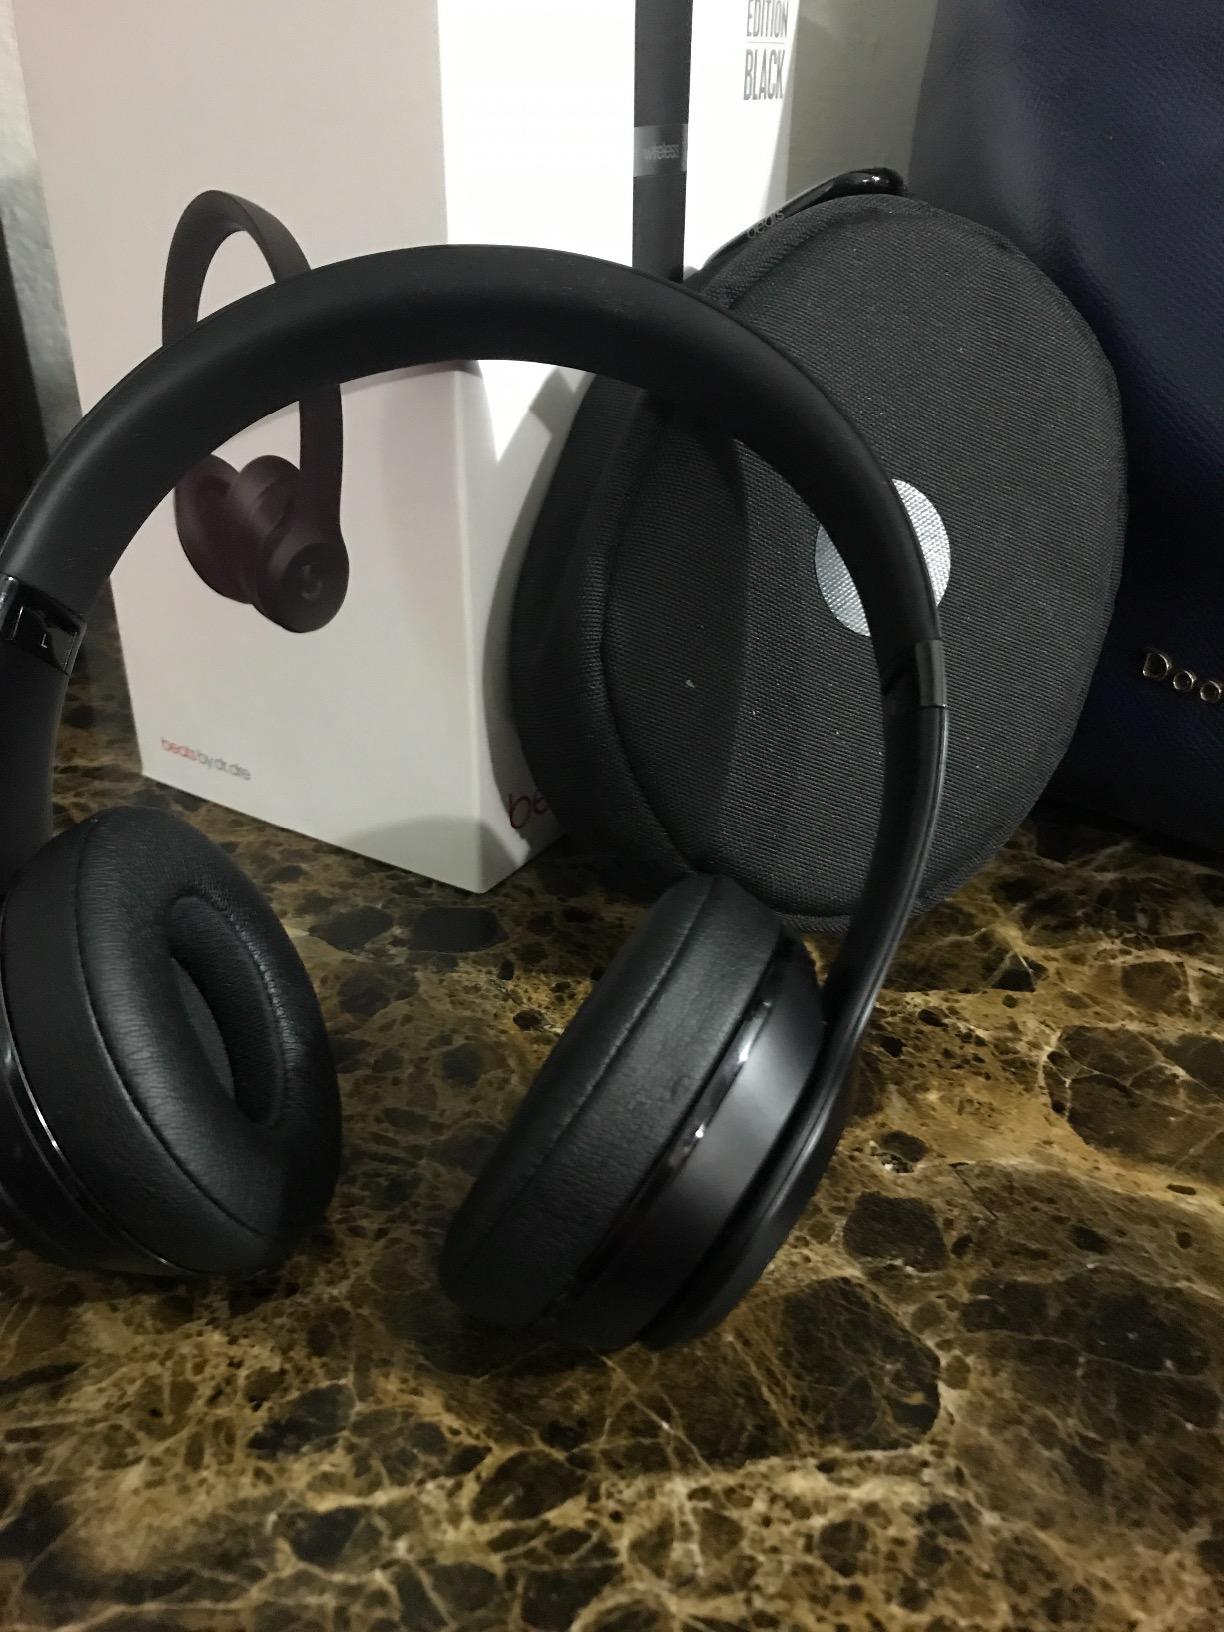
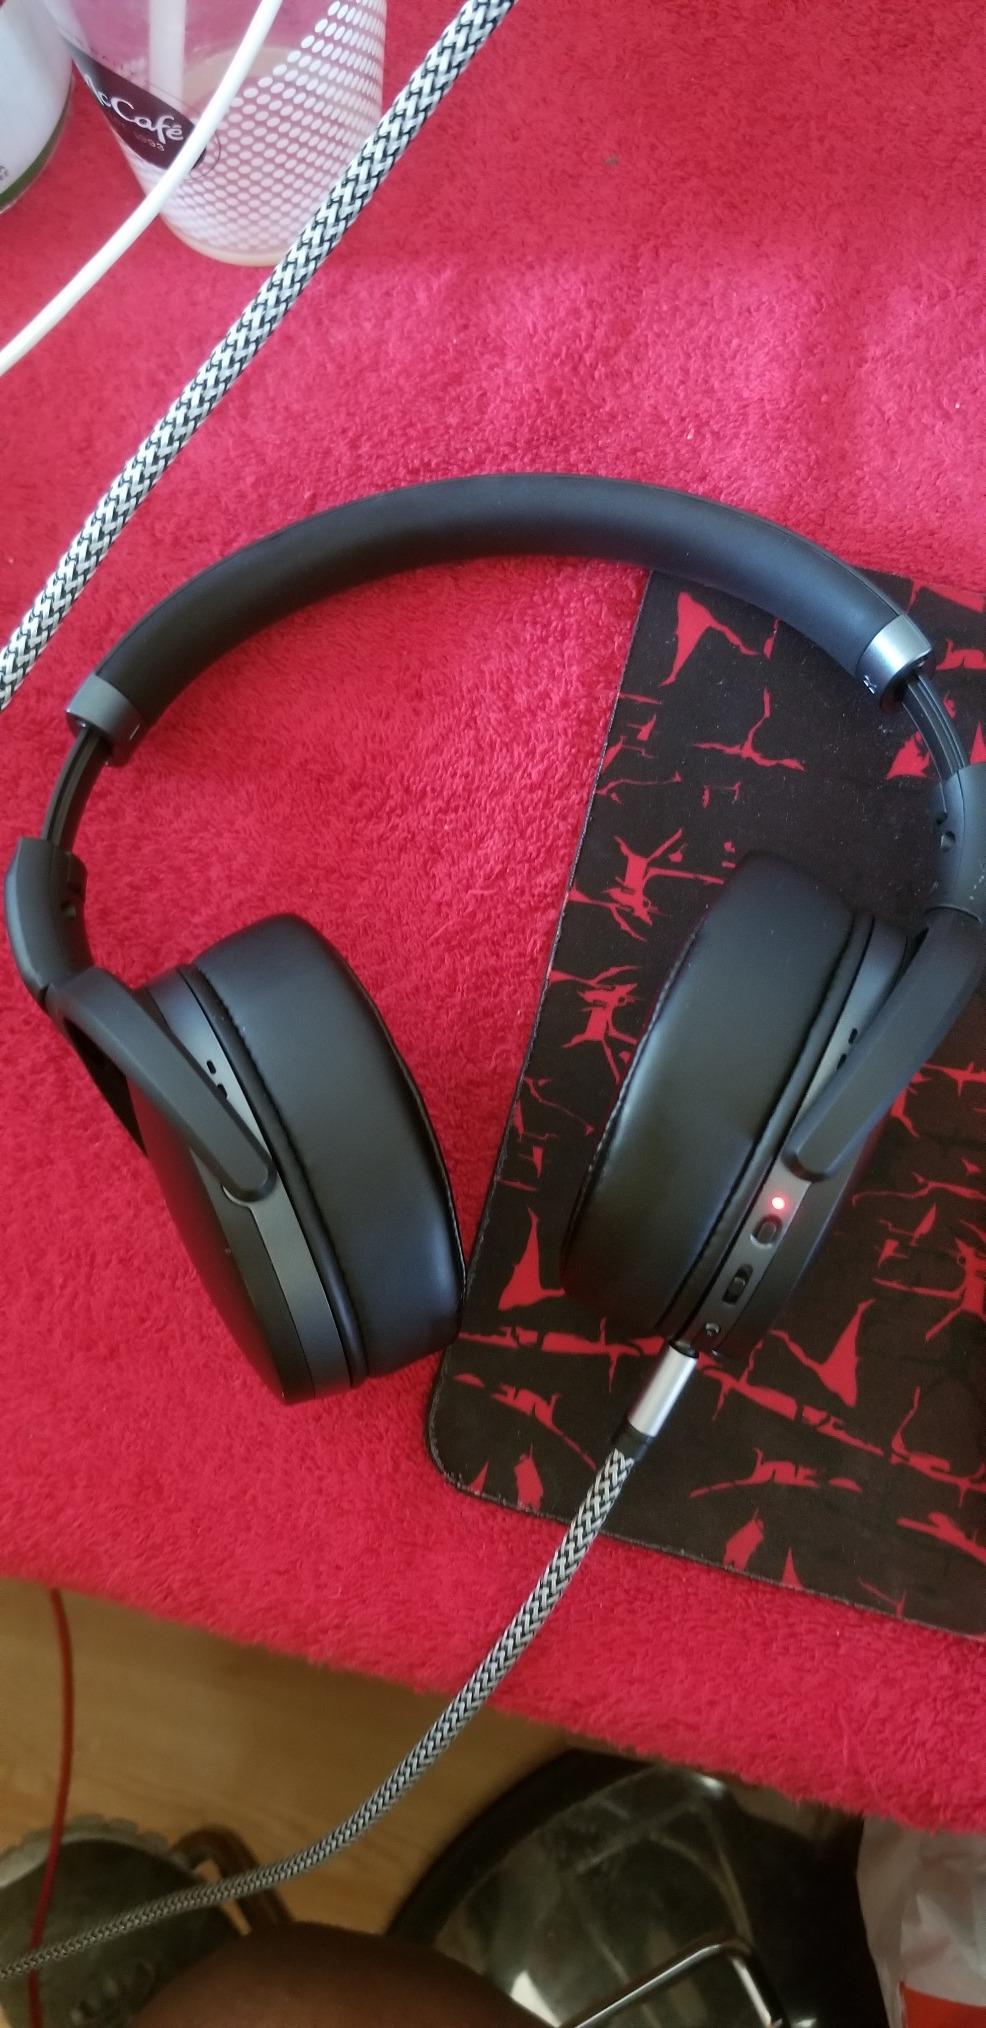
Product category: headphones
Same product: no